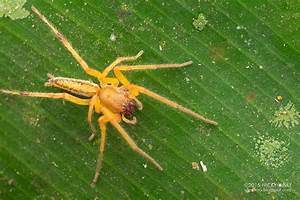
Label: ragno